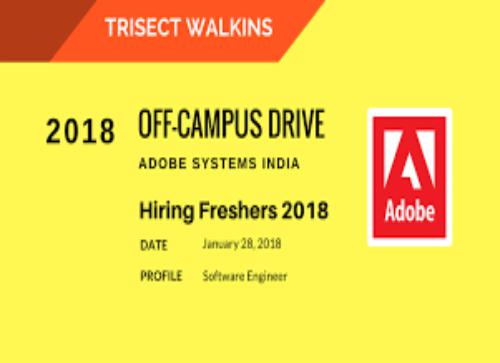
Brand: Adobe Systems
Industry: Others